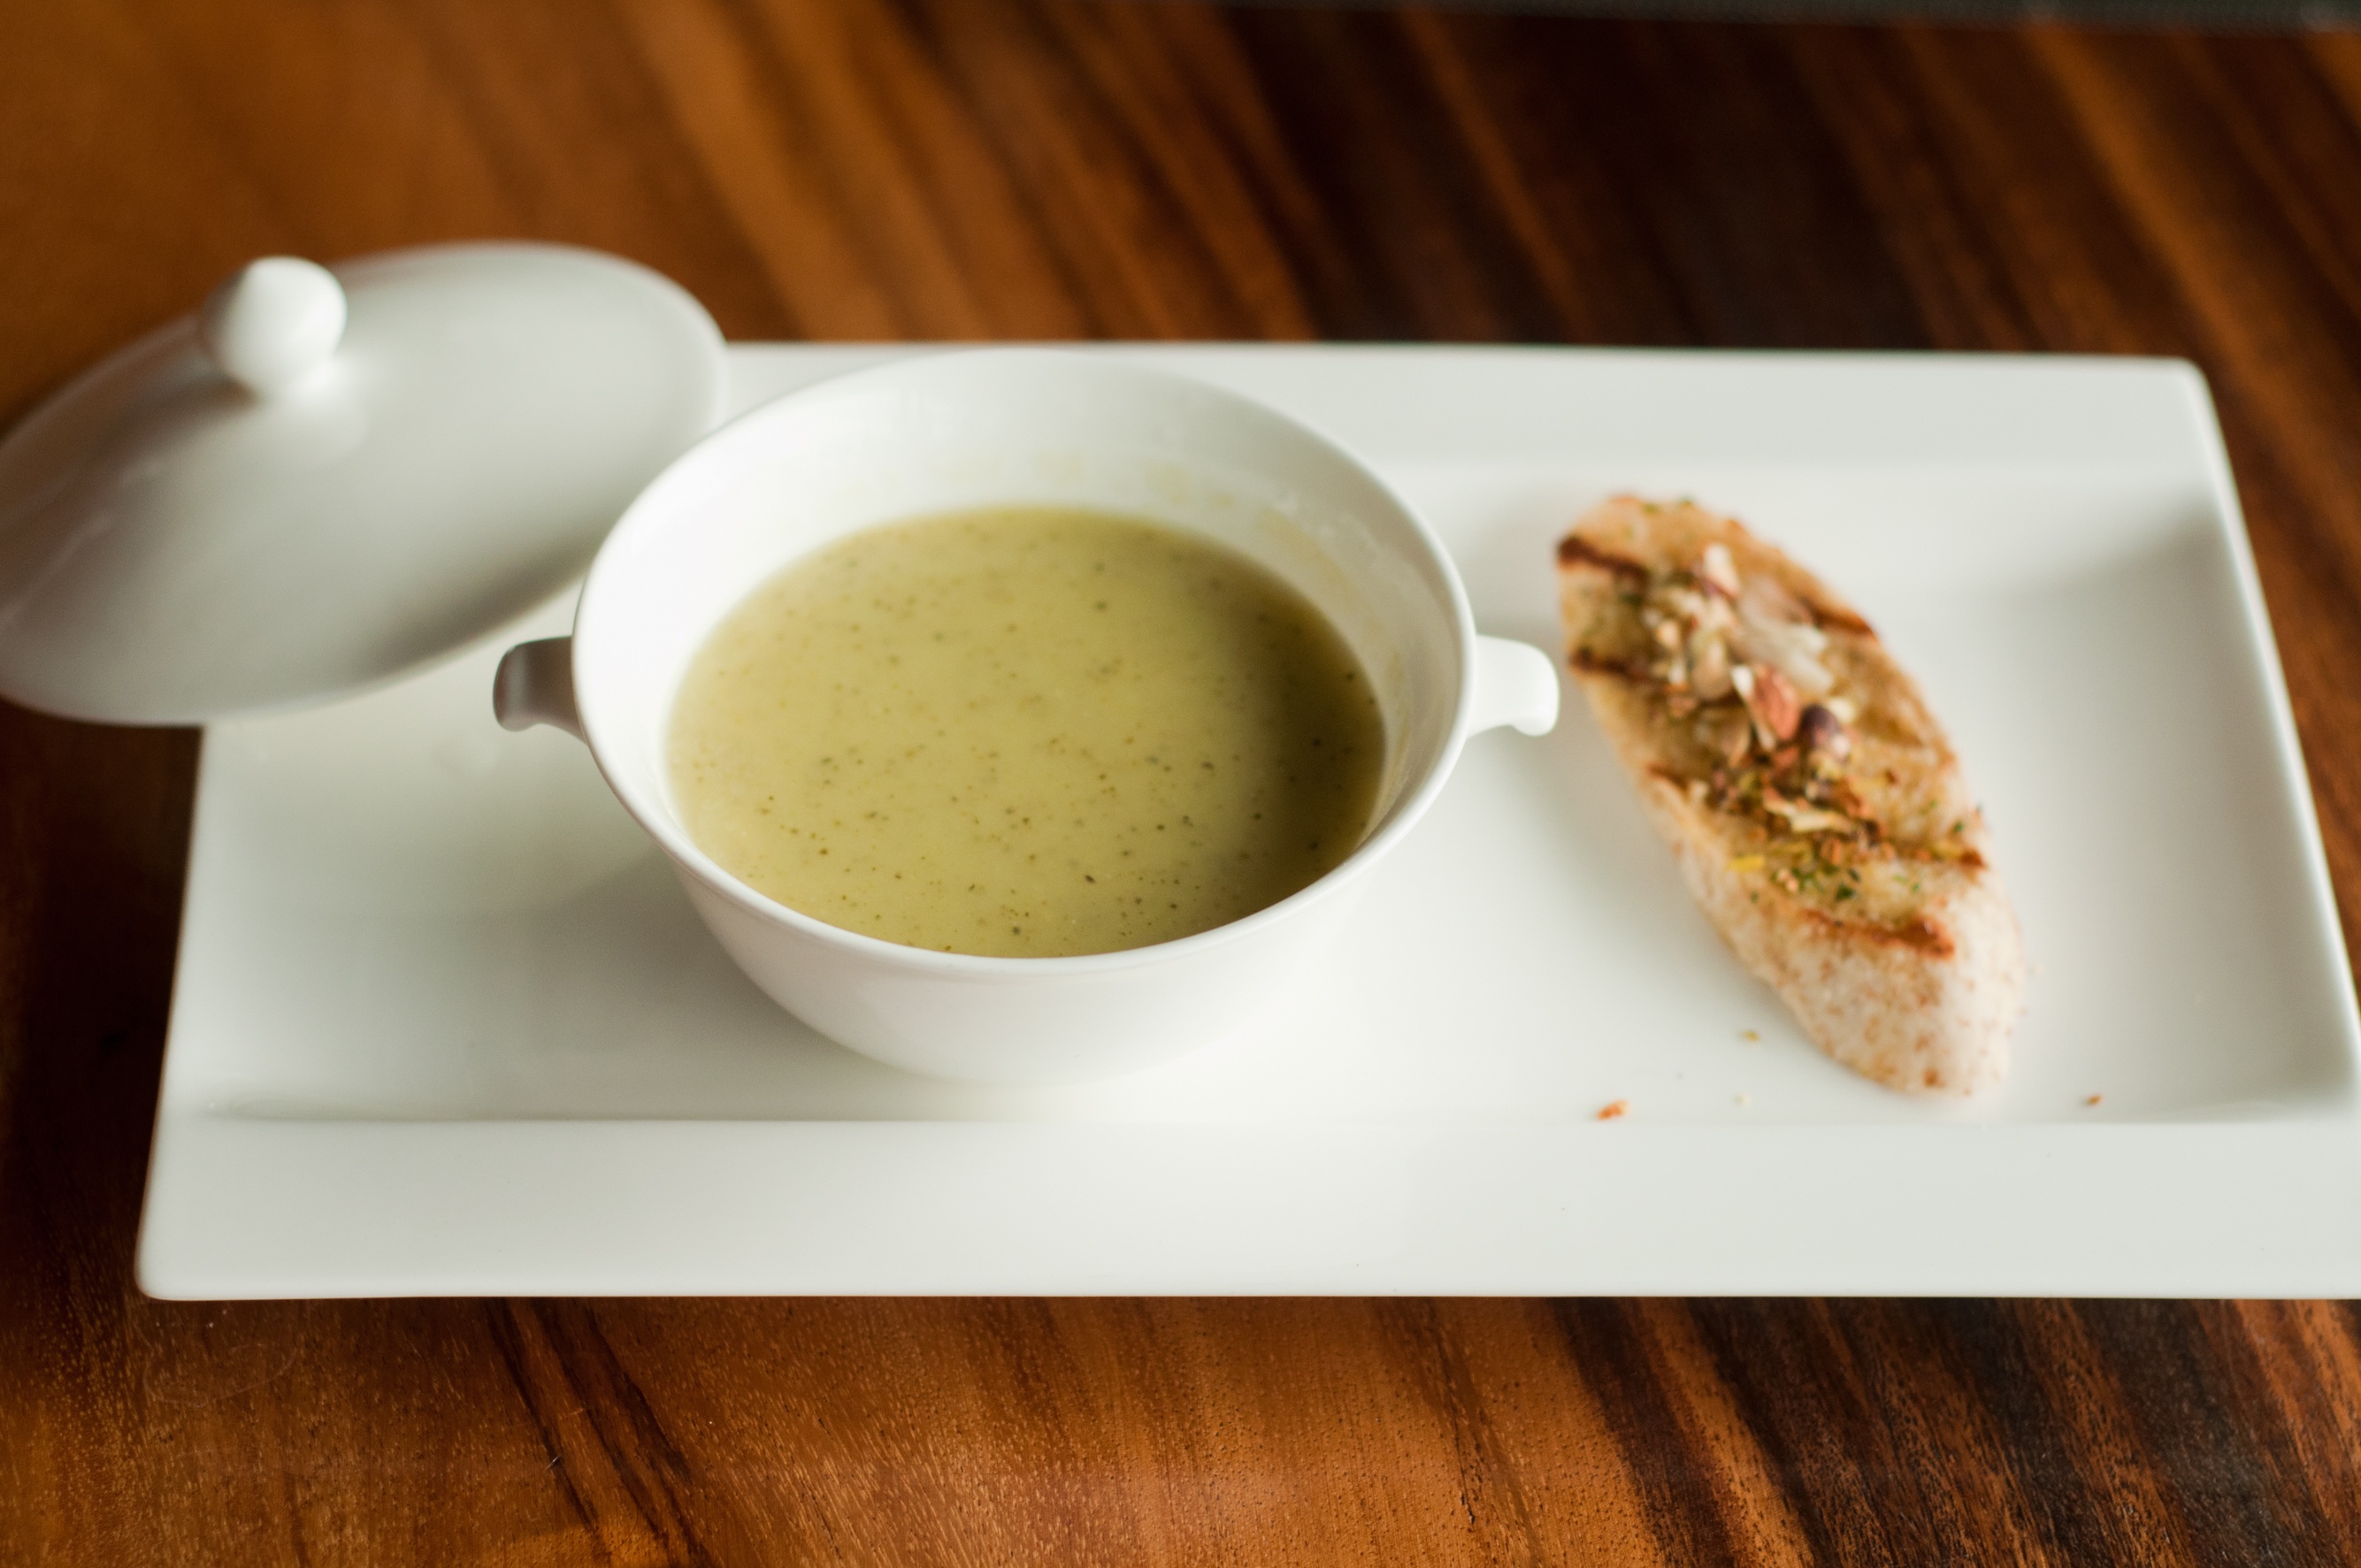
dish, meal, food, produce, drink, breakfast, gourmet, dessert, soup, french, dining, fine, gastronomy, flavor